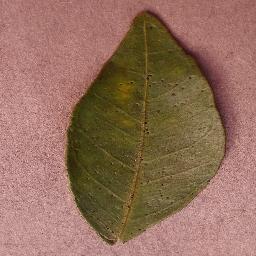
Label: Orange___Haunglongbing_(Citrus_greening)